Enar Edberg

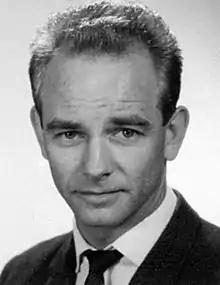

Sven Enar Edberg (9 July 1936 – 9 February 2013) was a Swedish weightlifter. He won a bronze medal at the 1958 European Championships and placed 20th at the 1964 Olympics, in the featherweight event.